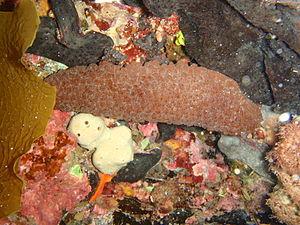
Les Aspidochirotida constituent un ancien ordre d'holothuries.
Australostichopus mollis est une espèce d'holothurie de la famille des Stichopodidae, la seule du genre Australostichopus.
Les Stichopodidae forment une famille de concombres de mer de l'ordre des Synallactida.